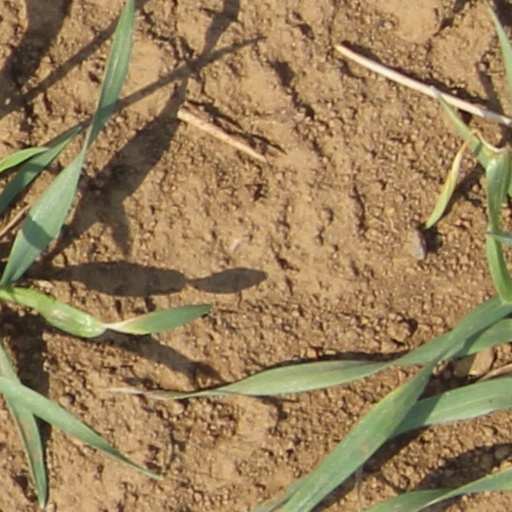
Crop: wheat